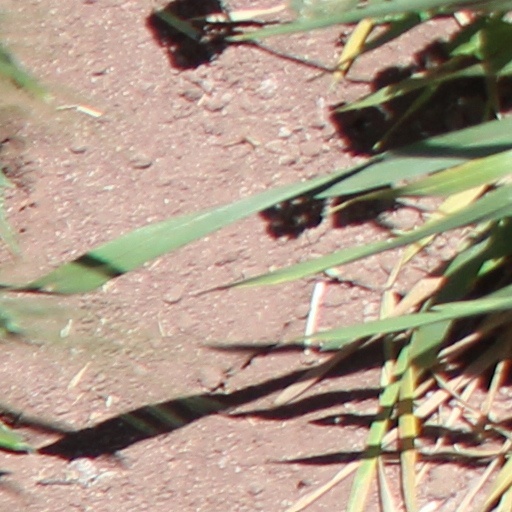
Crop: wheat